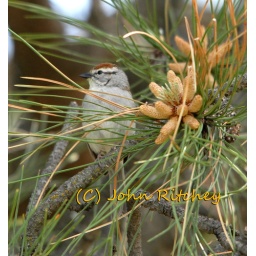
If I could set up a studio for bird pictures it would be in a pine tree.  What a wonderful setting.